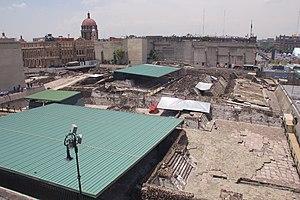
Le Templo Mayor, était le nom de la grande pyramide à degrés de Tenochtitlan, la capitale des Aztèques, ainsi que, par synecdoque, du centre cérémoniel dans lequel elle se situait. Après la conquête espagnole, au XVIᵉ siècle, le Templo Mayor fut détruit et son emplacement exact fut oublié, à la suite des multiples chantiers de construction de la ville moderne, Mexico, jusqu'à ce que des fouilles archéologiques en mettent au jour les fondations à partir de 1978. Pour exhumer le site du Grand Temple, les archéologues ont fait raser des immeubles, des magasins et coupé une artère de la capitale mexicaine. Des fouilles ont mis en évidence treize phases de construction, étalées entre 1375 et 1519, notamment celle du double escalier de la pyramide, haute de 45 mètres.